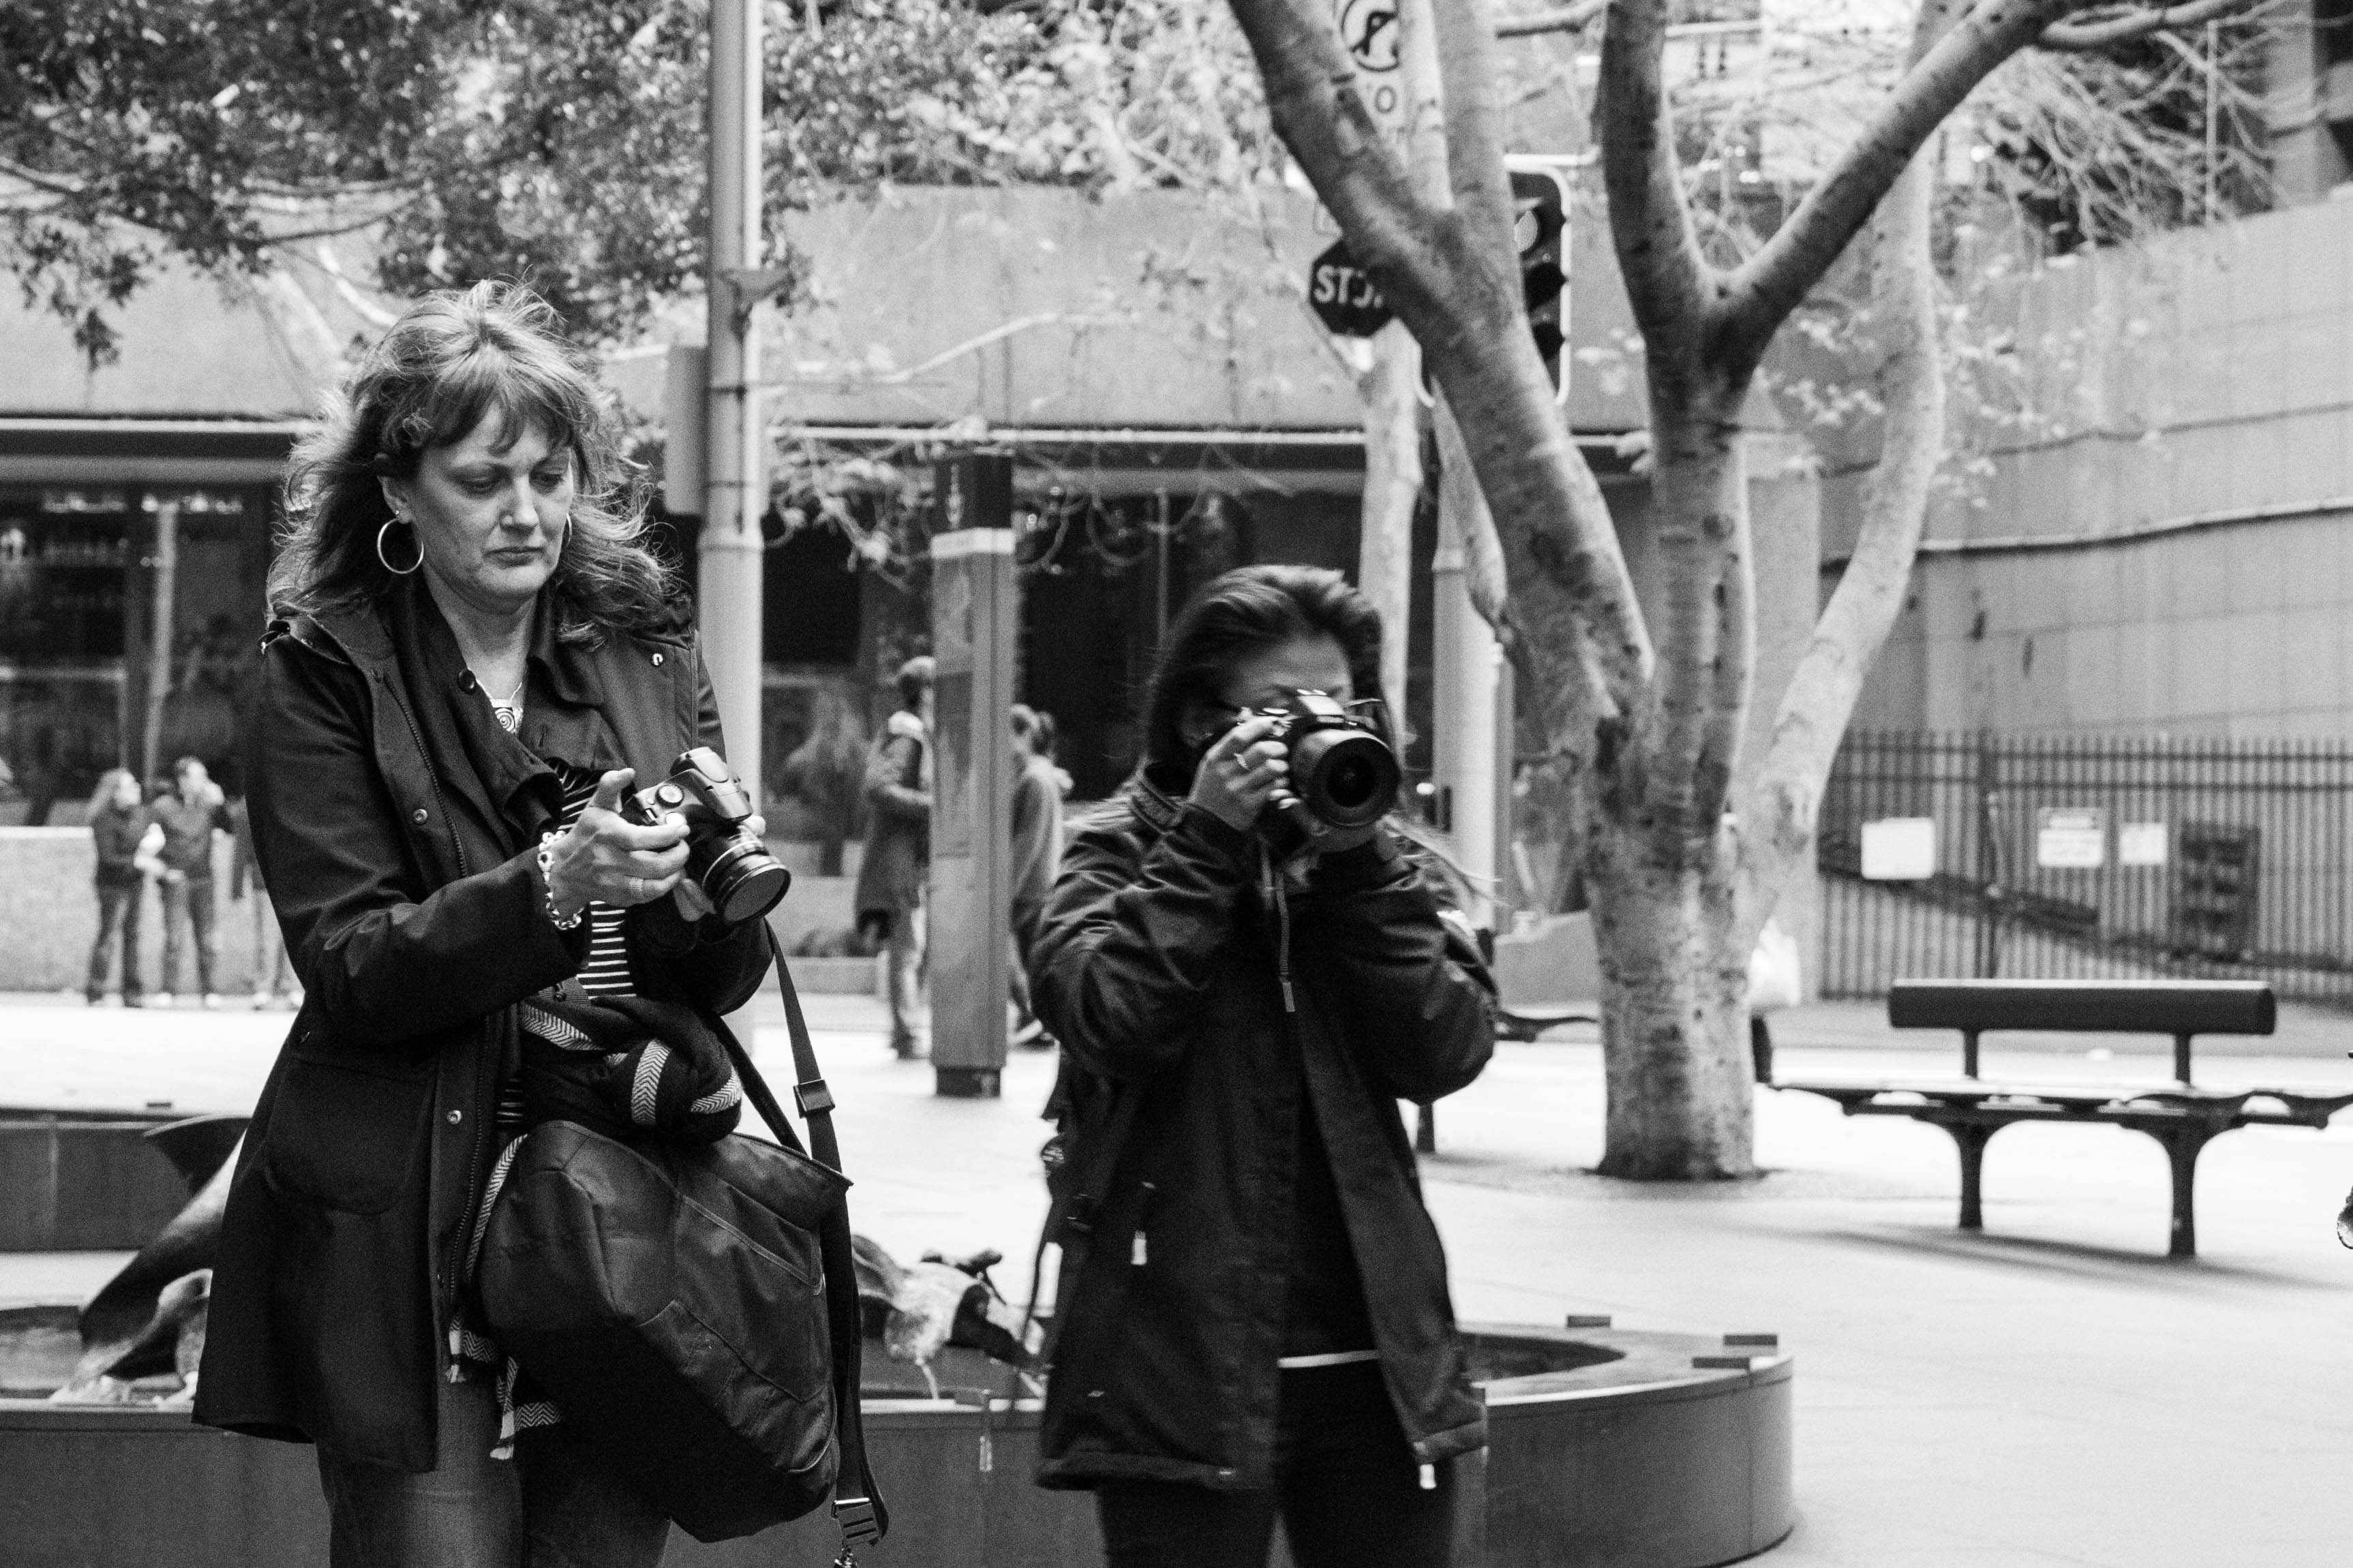
black and white, people, road, street, photography, spring, black, monochrome, infrastructure, photograph, snapshot, monochrome photography